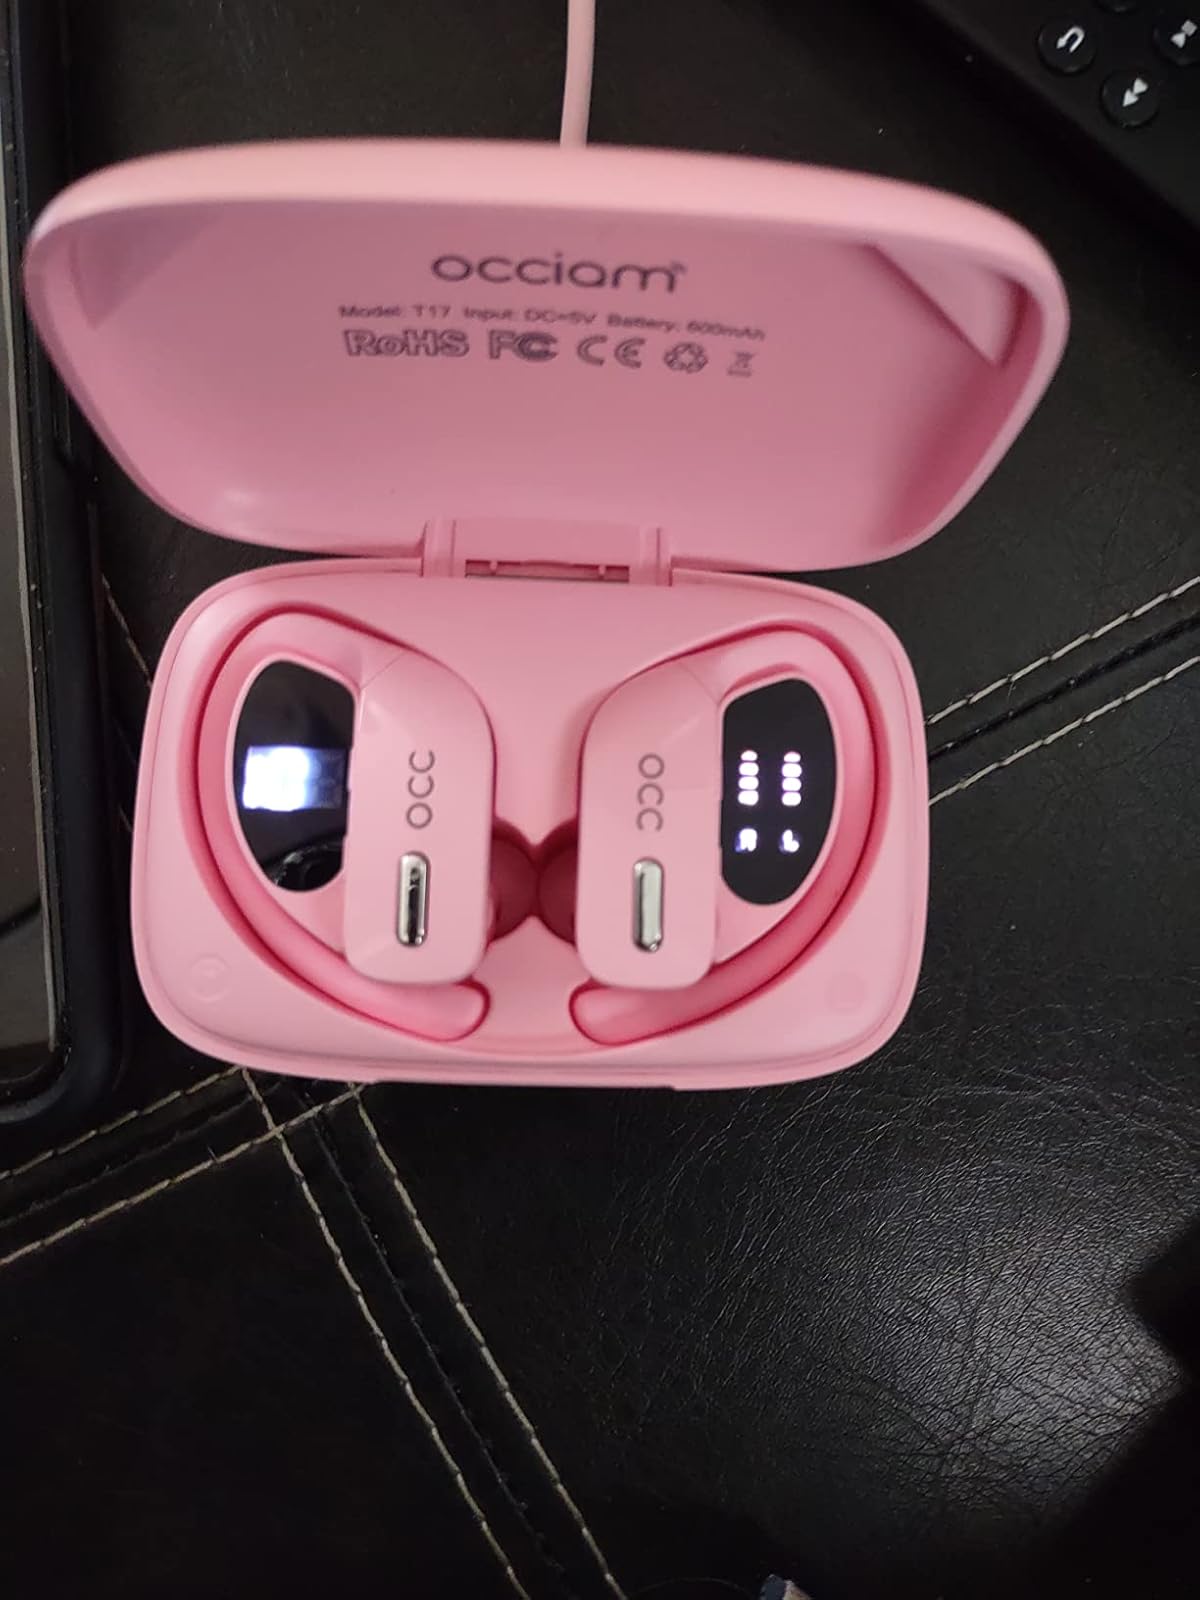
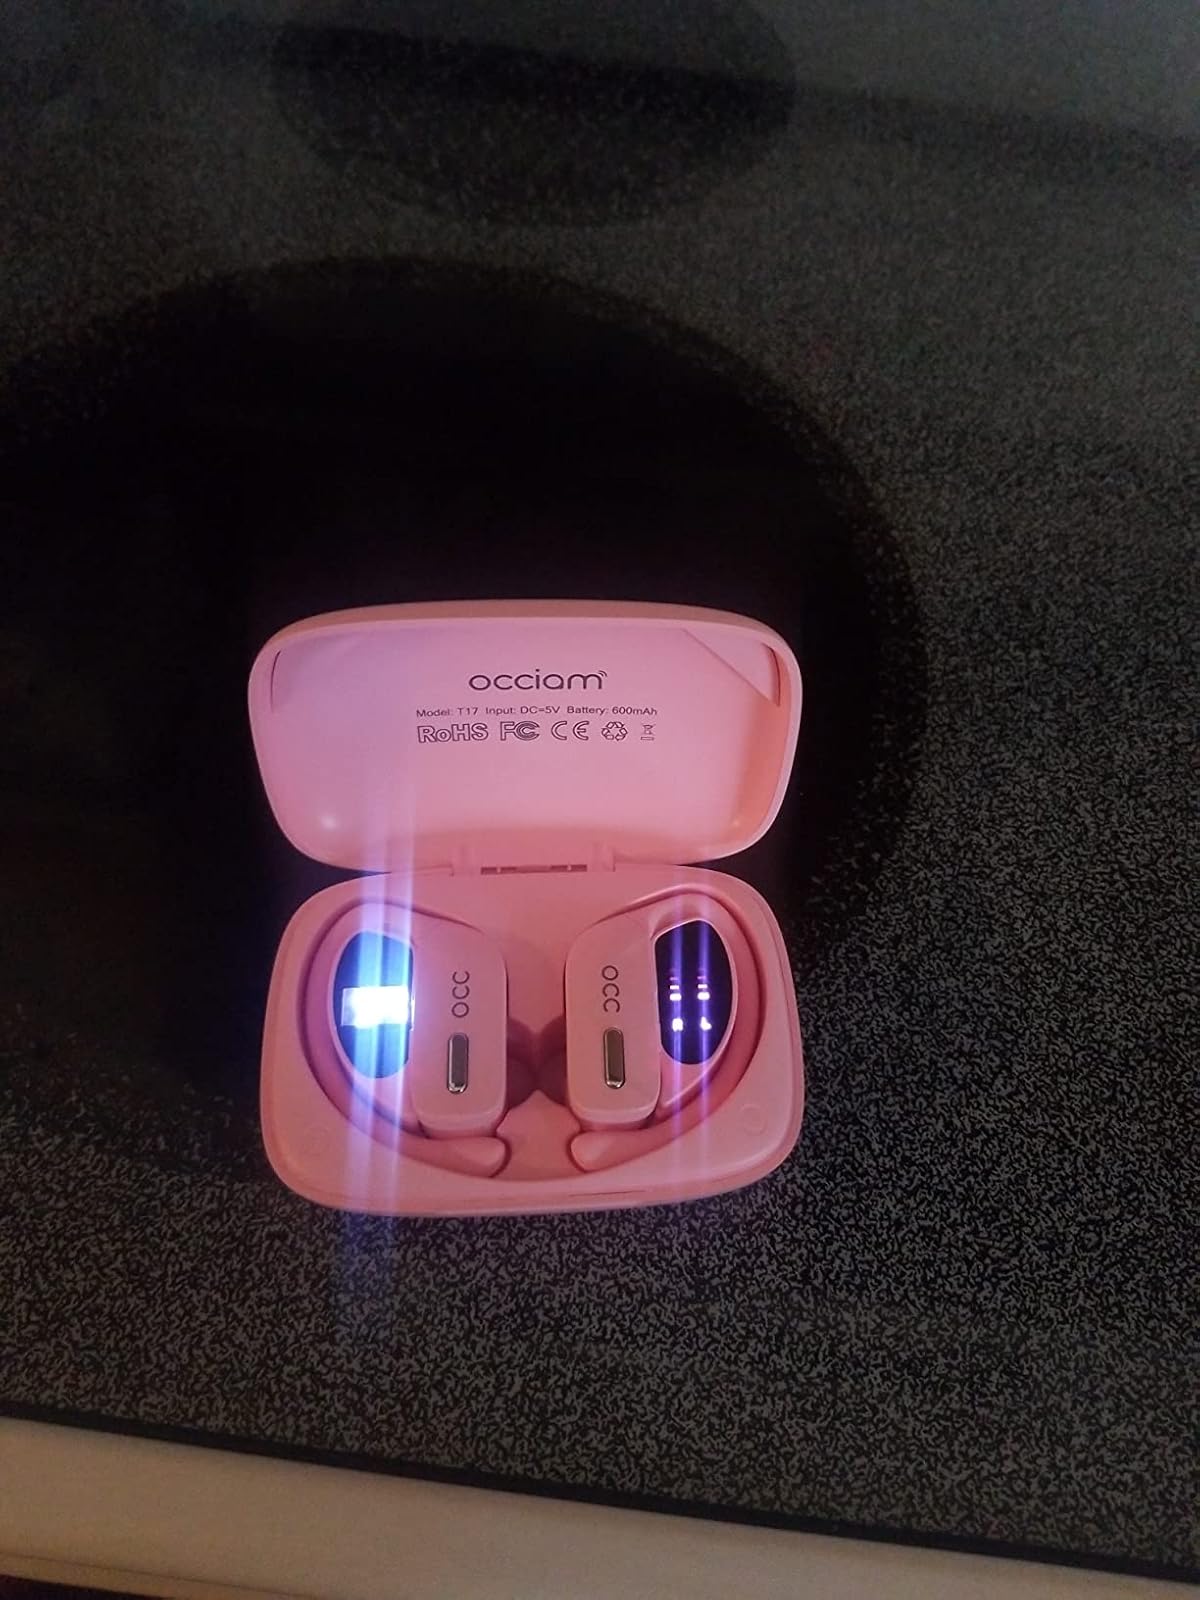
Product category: earbuds
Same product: yes